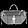
Label: Bag